Former National Stadium, Singapore

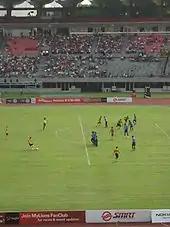
One of the final football games played at Kallang, June 2007

Shortly after the Second World War, as Singapore moved towards self-government and independence, the call for a national stadium began.